Ira Hobart Evans

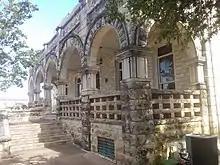
Ira Hobart Evans ~ Château

In July 1871 he married Francese A. Hurlbut of Upper Alton, Illinois, with whom he had three sons, Wilber Leslie Evans, Hobart Yale Evans, and Francis Hurlbut Evans. After their 1917 divorce, in 1920 he married Jessie M. Stewart.